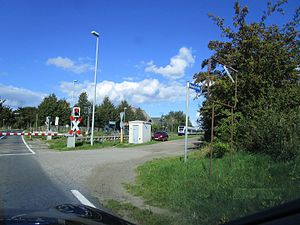
Mölschow
Trinbræt i Mölschow
Mölschow er en by og kommune i det nordøstlige Tyskland, beliggende i Amt Usedom-Nord i den nordlige del af Landkreis Vorpommern-Greifswald. Landkreis Vorpommern-Greifswald ligger i delstaten Mecklenburg-Vorpommern.